Friday (1995 film)

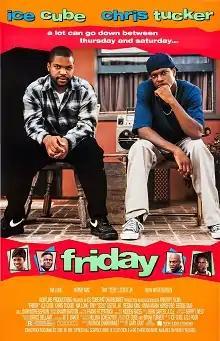
Theatrical release poster

Friday is a 1995 American buddy comedy film directed by F. Gary Gray and written by Ice Cube and DJ Pooh. The film stars Ice Cube and Chris Tucker alongside Nia Long, Tiny "Zeus" Lister Jr., Regina King, Anna Maria Horsford, Bernie Mac, and John Witherspoon. The film follows Craig Jones (Cube) and Smokey (Tucker), two unemployed friends who face troubles after becoming indebted to a drug dealer while also contending with the neighborhood bully in South Central Los Angeles.